1950 Indian presidential election

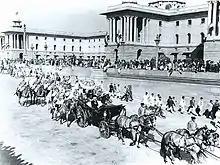
President Rajendra Prasad (in the horse-drawn carriage) readies to take part in the first Republic Day parade on Rajpath, New Delhi, in 1950

He was sworn in on the first Republic Day, 26 January 1950, by the Governor-General of India, C. Rajagopalachari, in the presence of the Chief Justice of India, Harilal Jekisundas Kania. Prasad's sister, Bhagwati Devi, had died the previous day, 25 January. He attended her cremation after the founding and swearing-in ceremony.